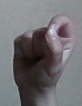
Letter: fa